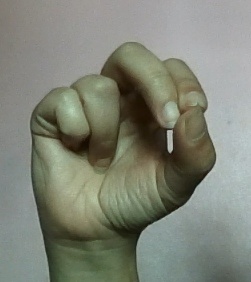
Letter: gaaf